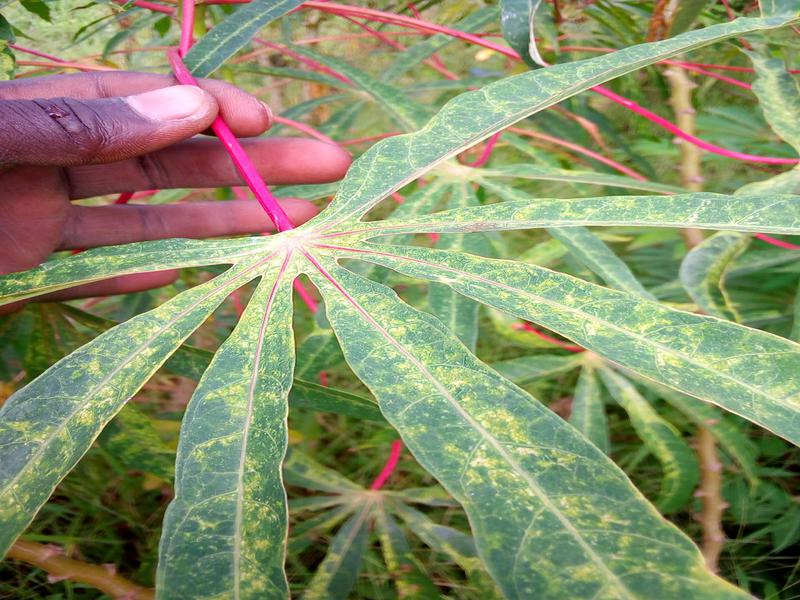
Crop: cassava
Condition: green_mottle